Heat and Dust (film)

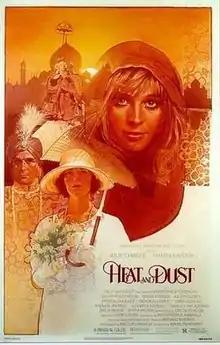
Theatrical release poster by Drew Struzan

Heat and Dust is a 1983 British historical romantic drama film, with a screenplay by Ruth Prawer Jhabvala based on her novel, "Heat and Dust" (1975). It was directed by James Ivory and produced by Ismail Merchant. It stars Greta Scacchi, Shashi Kapoor and Julie Christie.